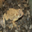
Label: frog